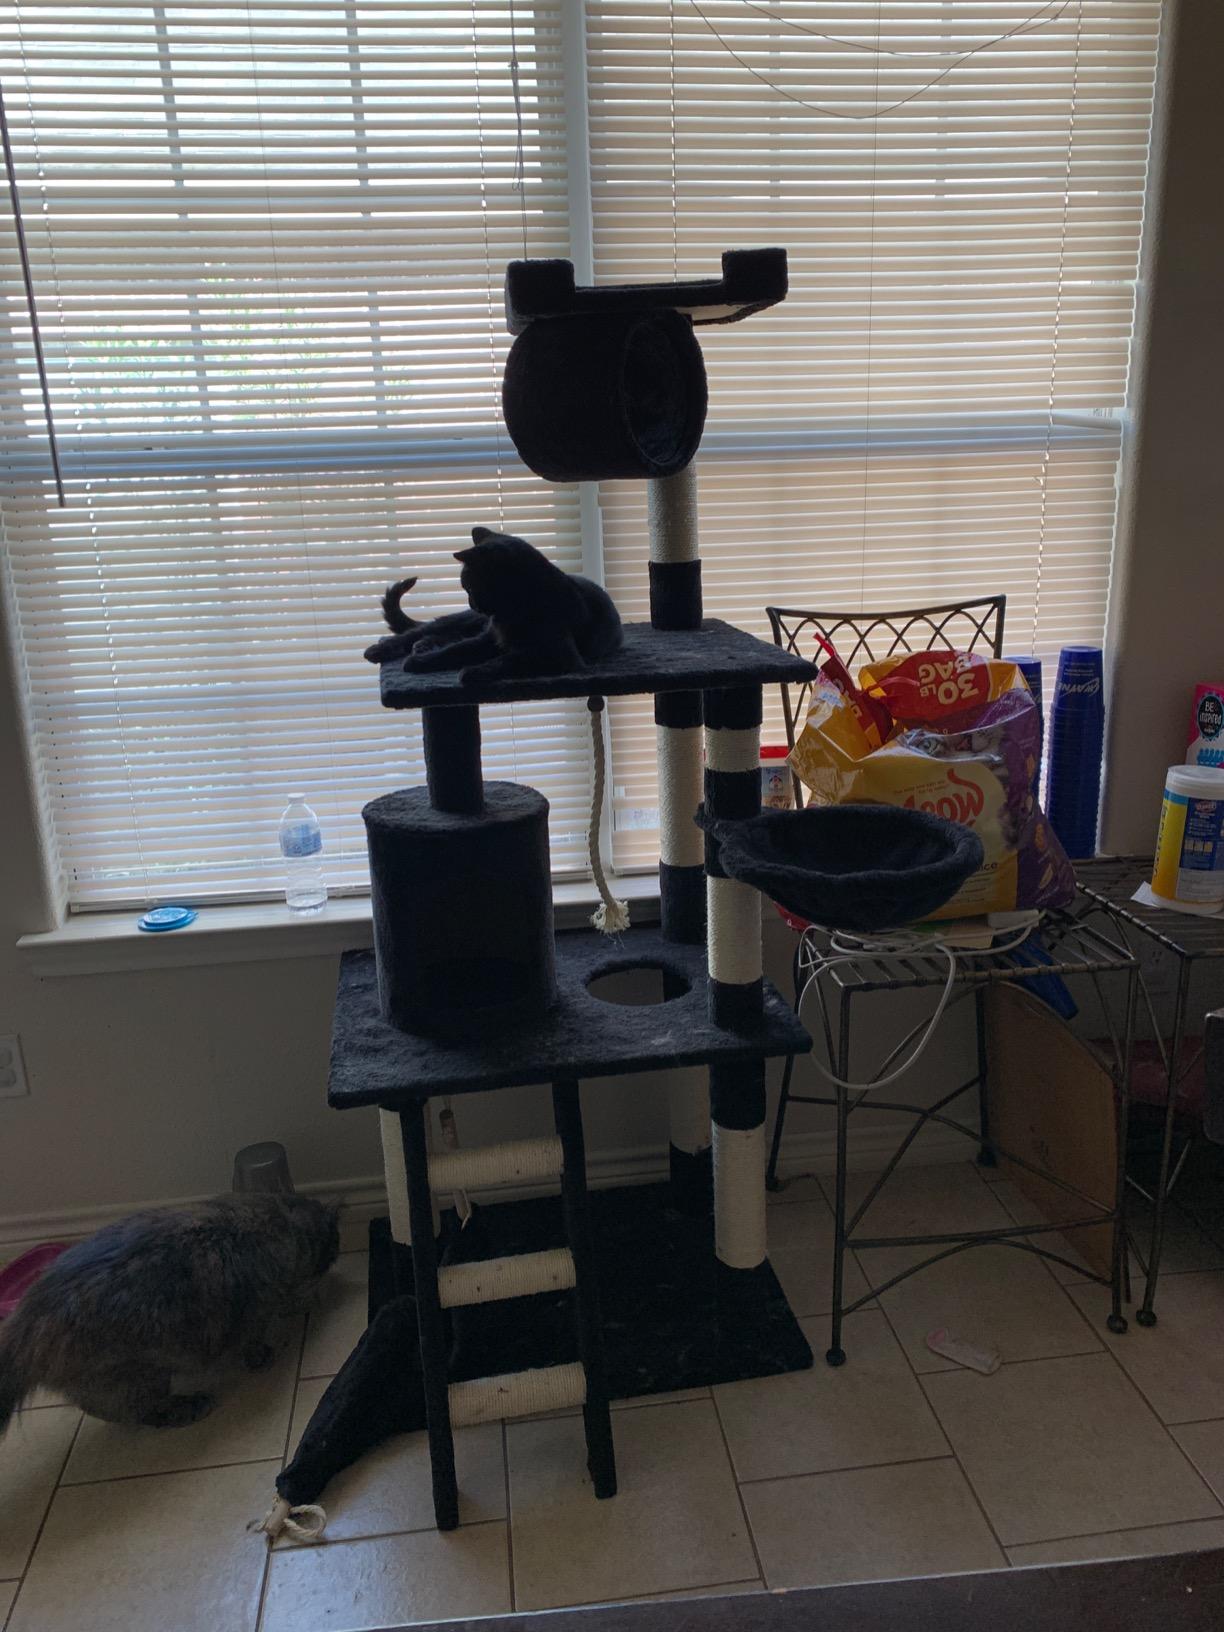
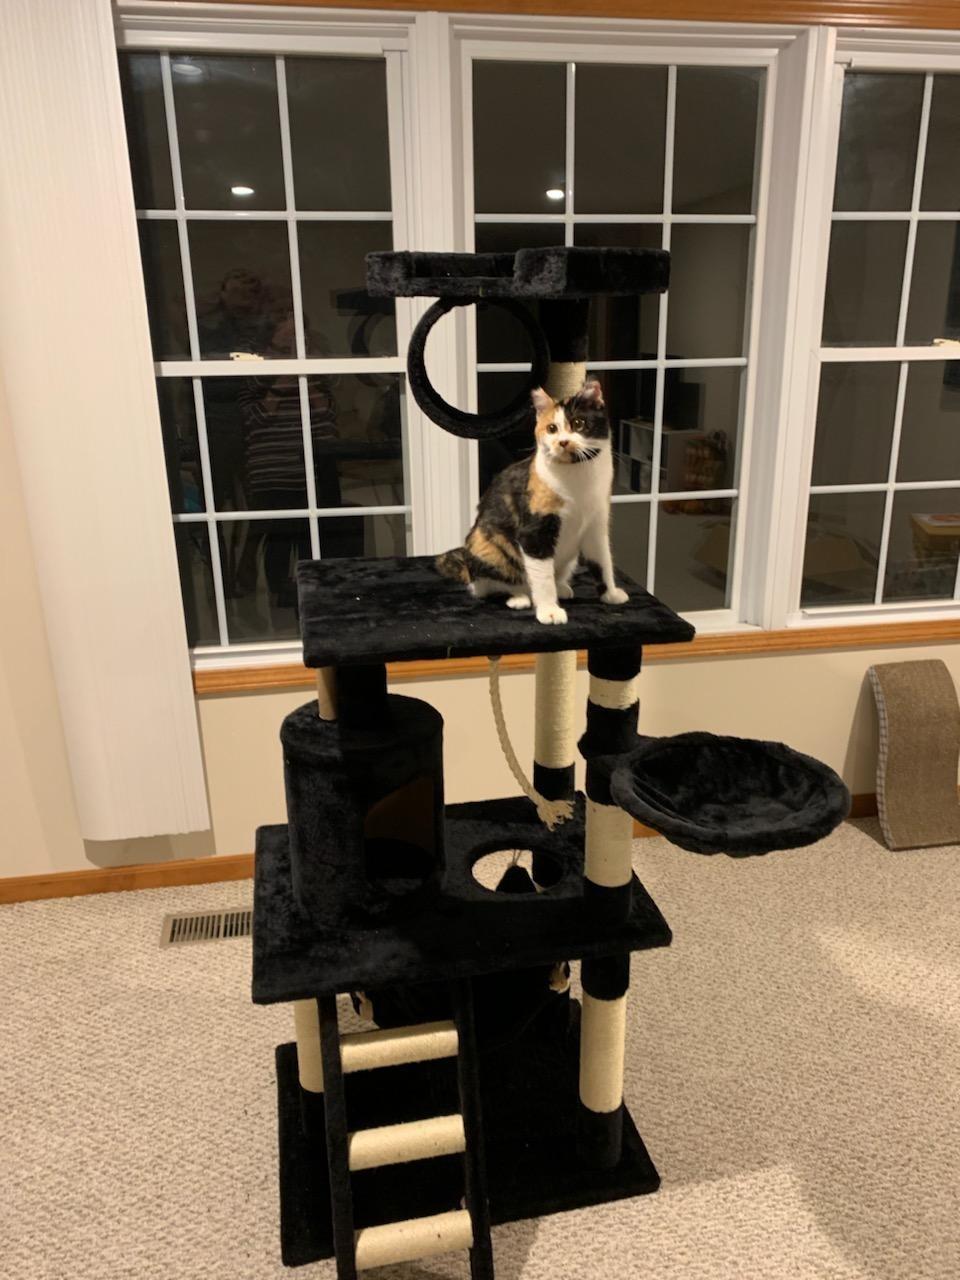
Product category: items_cat tree
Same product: yes